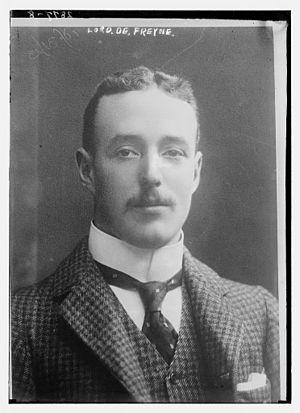
Arthur Reginald French, 5ᵉ baron de Freyne, né le 3 juillet 1879 et mort le 9 mai 1915, est un aristocrate et soldat britannique, tué durant la Première Guerre mondiale.
Le Royaume-Uni de Grande-Bretagne et d'Irlande déclare la guerre à l'Empire allemand le 4 août 1914 à la suite de l'invasion de la Belgique par l'Allemagne, et participe ainsi durant quatre ans à la Première Guerre mondiale, dans le camp des Alliés et contre les empires centraux. Quelque 750 000 hommes britanniques sont tués à la guerre durant ce conflit.